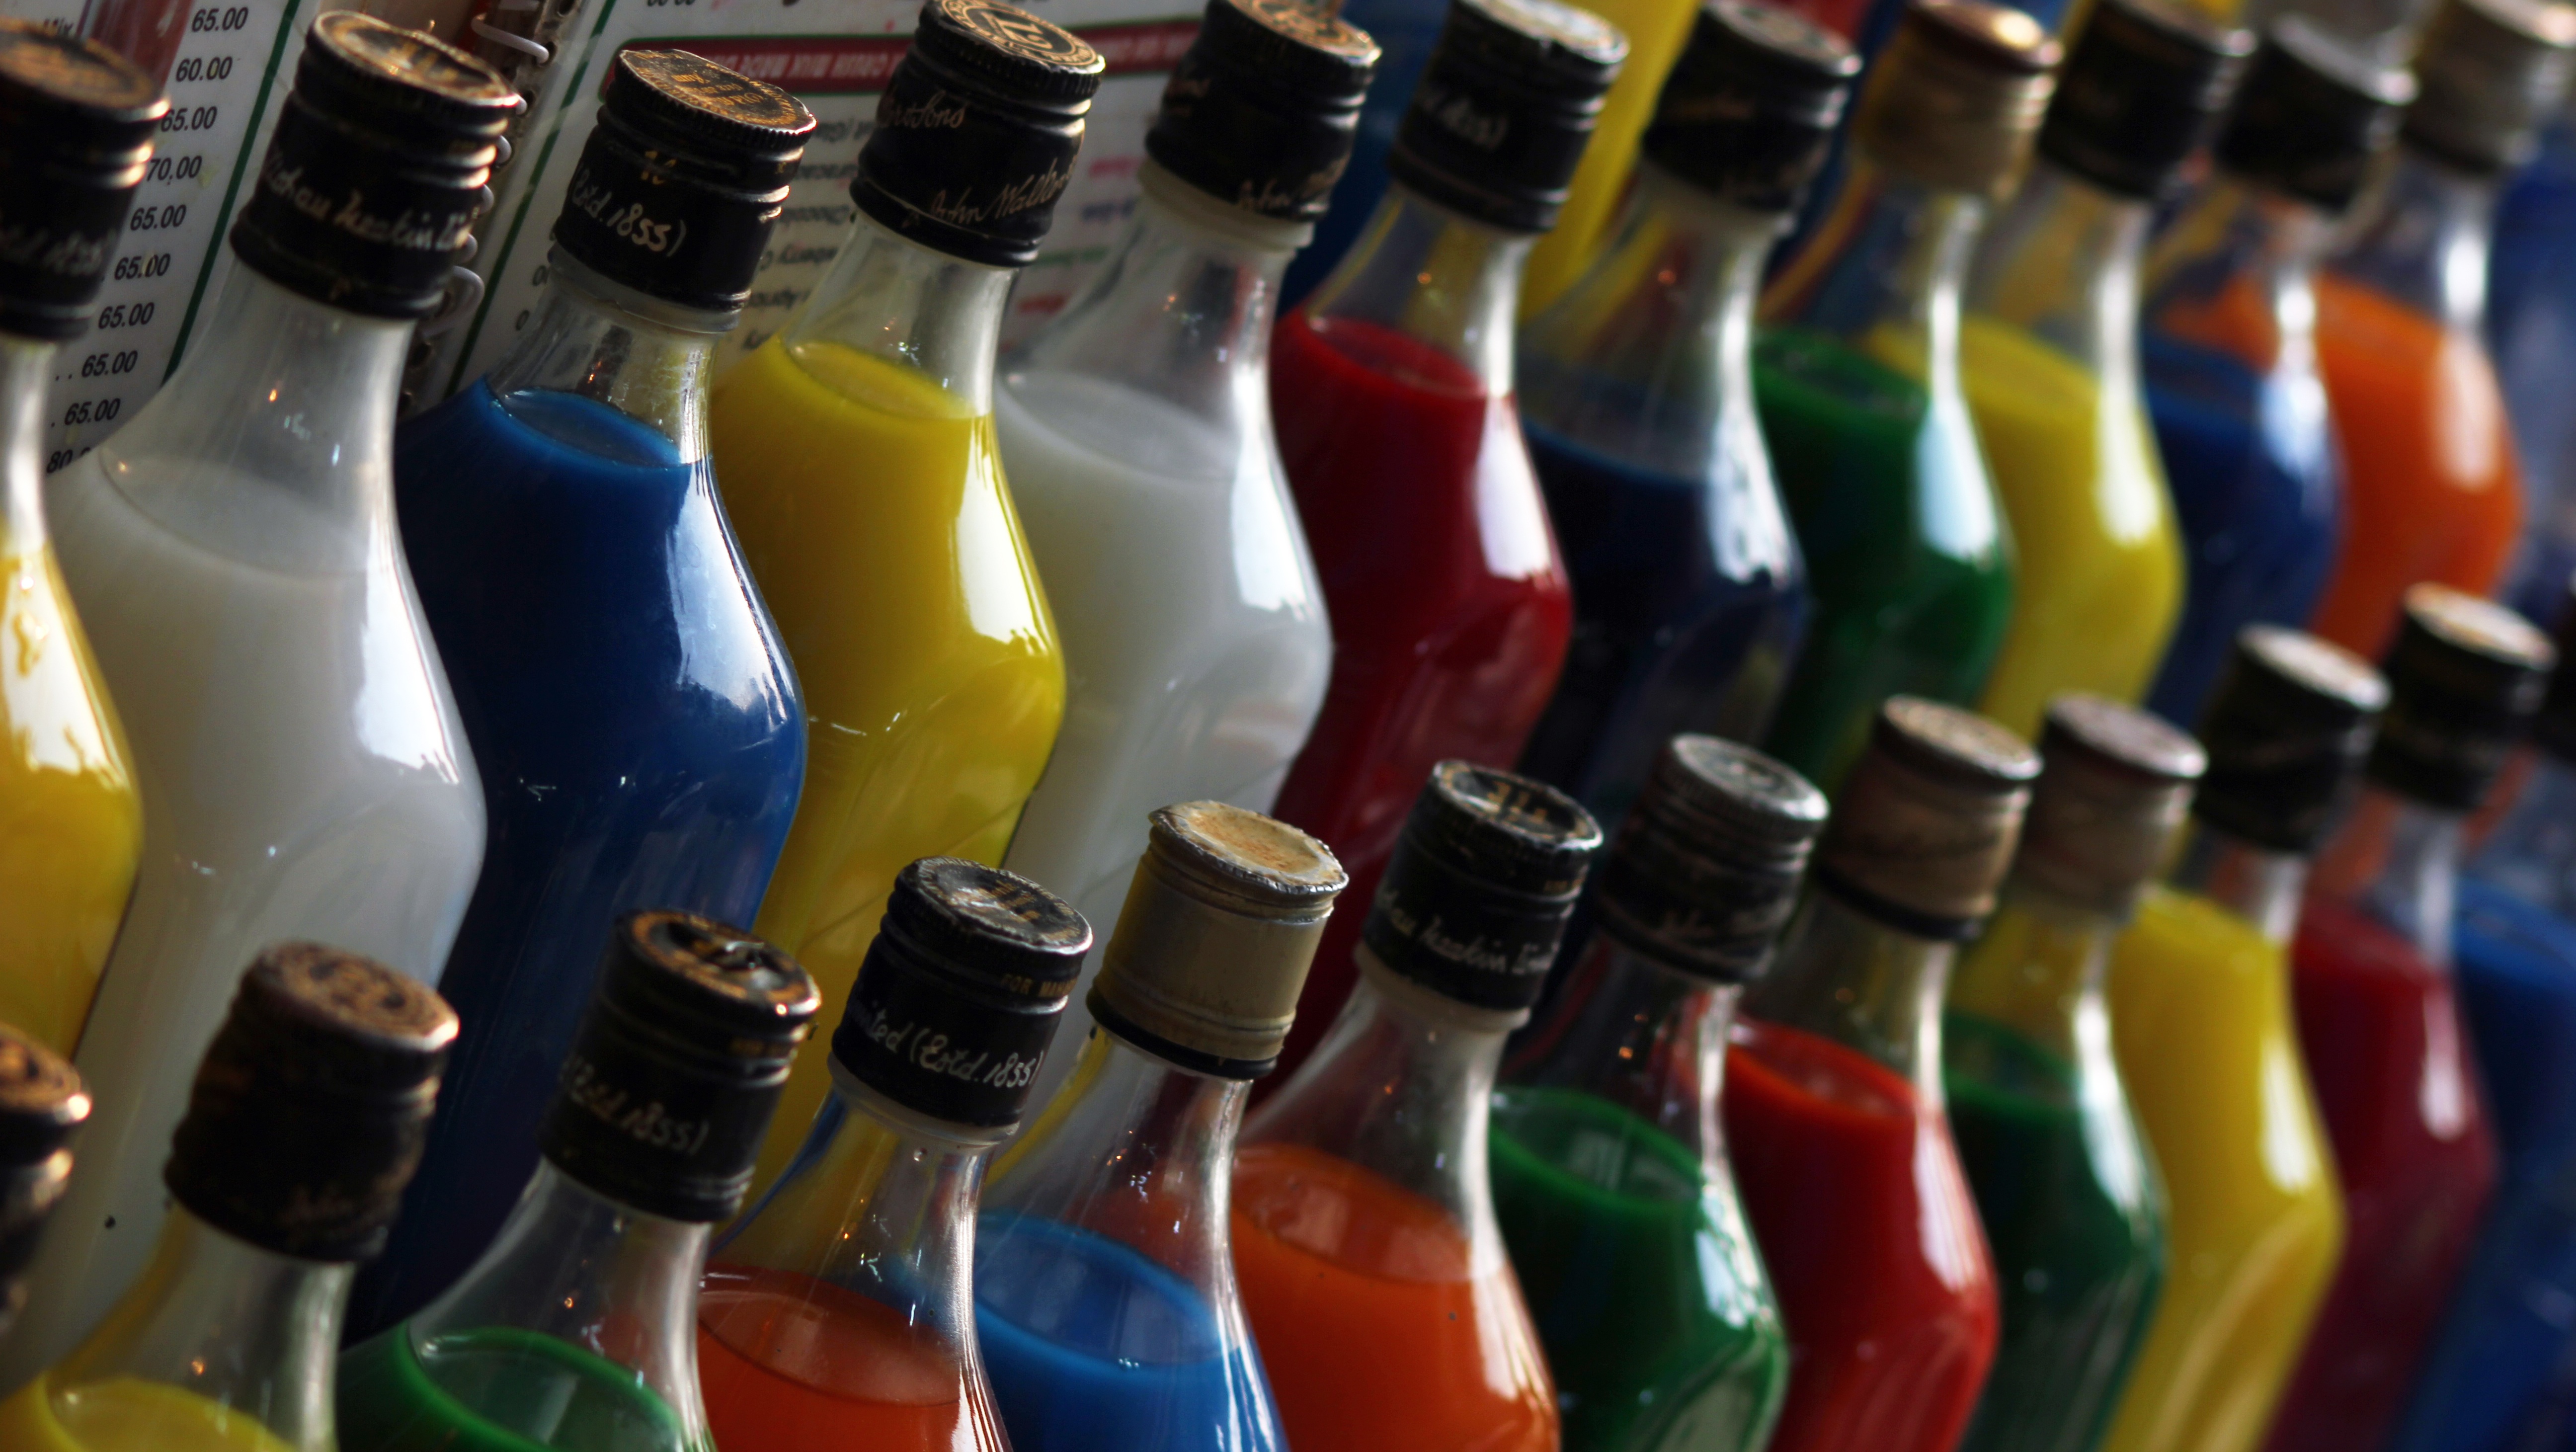
liquid, color, drink, bottle, alcohol, colors, bottles, beer bottle